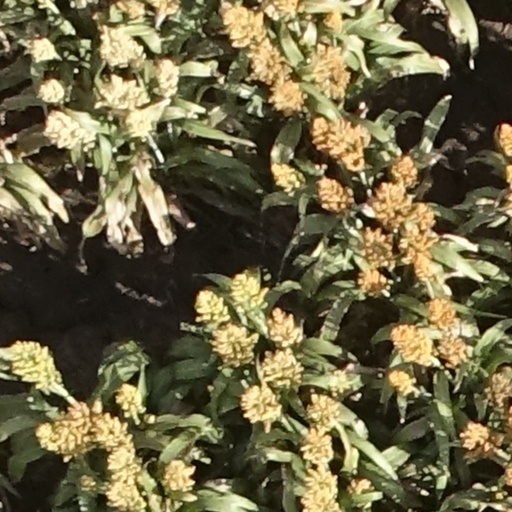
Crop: sorghum